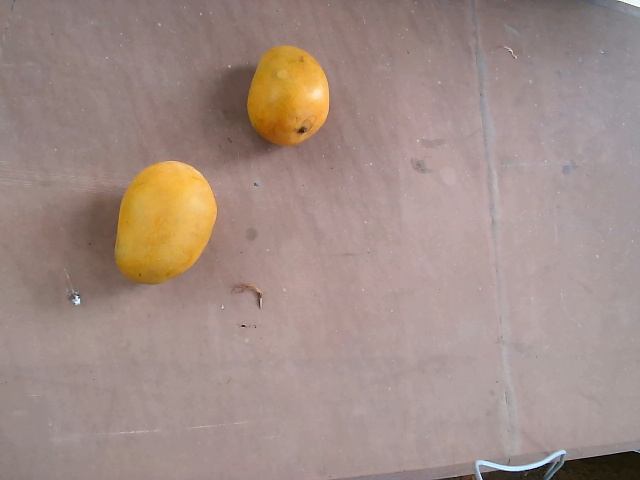
Label: Ripe_Mango